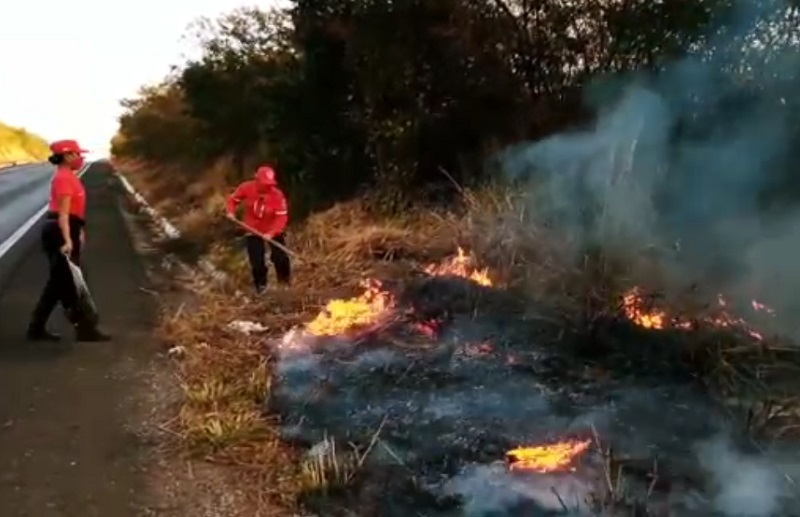
Fire: yes
Smoke: yes